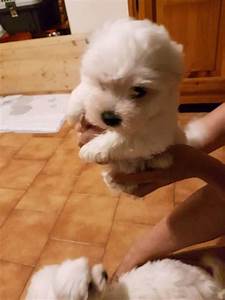
Label: dog